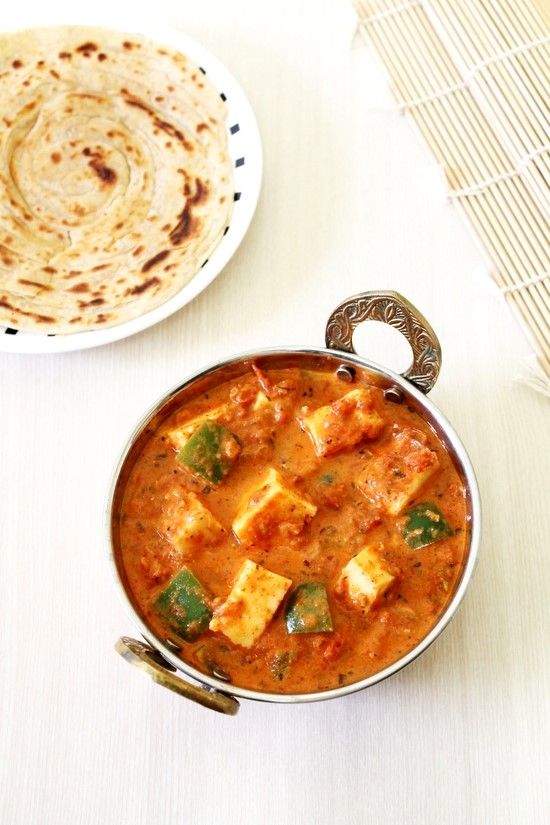
Dish: kadai_paneer